Delta Zeta

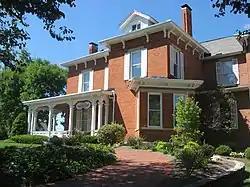
Delta Zeta headquarters in Oxford, Ohio

The new member pin is a black enamel diamond decorated with a Roman lamp in gold. The Roman lamp is the sorority's symbol. Delta Zeta's flower is the pink Killarney rose. Its stone is the diamond. The turtle is its mascot. The sorority's official colors are rose and green. (The 1905 "Baird's Manual" lists the colors as old rose and Nile green.) Delta Zeta is one of the first sororities to have had a Lilly Pulitzer print made with its symbols.